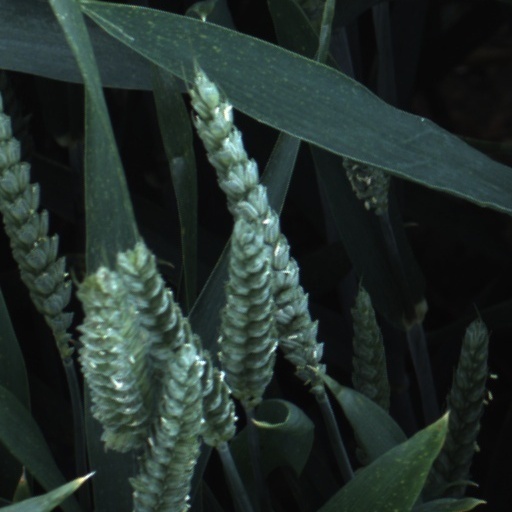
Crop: wheat